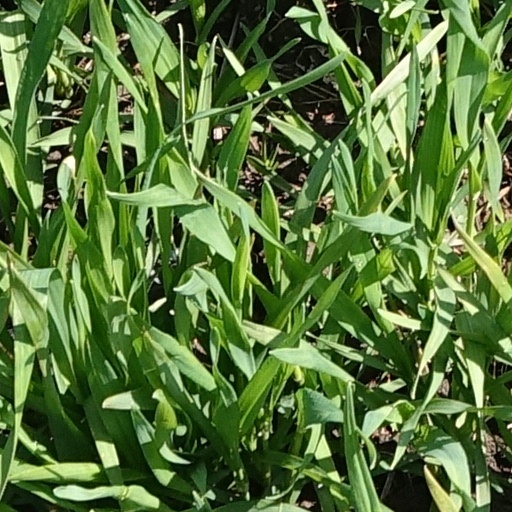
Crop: wheat